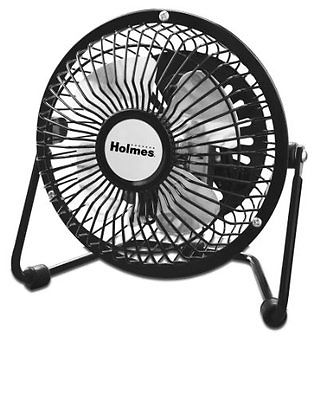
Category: fan